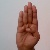
The image shows a hand gesture representing the letter 'B' in Indian Sign Language.